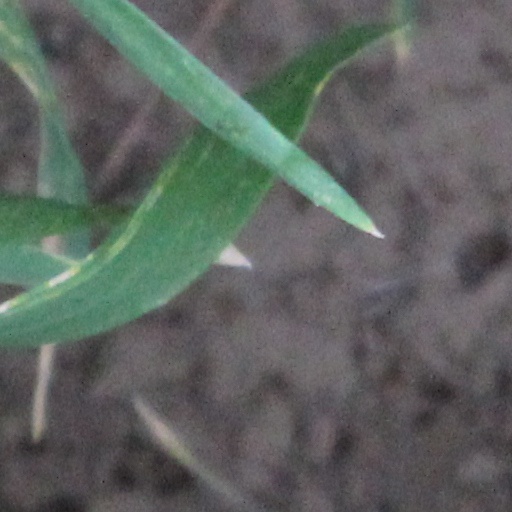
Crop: wheat